Adrie Poldervaart

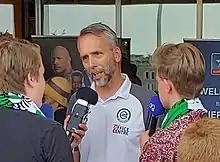
Poldervaart in 2019

Adrie Poldervaart (born 20 December 1970) is a Dutch professional football manager and former player who is the head coach of club Quick Boys.